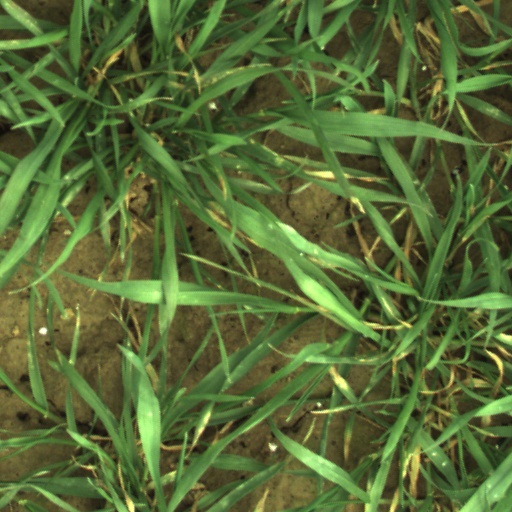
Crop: wheat